Grevillea spinosa

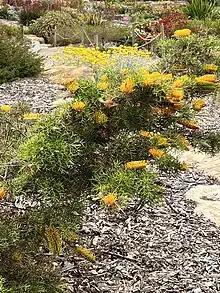
Habit

Grevillea spinosa, commonly known as tjiilka-tjiilka, is species of flowering plant in the family Proteaceae and is endemic to inland Western Australia. It is a dense, prickly shrub with mostly pinnatipartite leaves with rigid, sharply-pointed linear lobes, and erect clusters of reddish to blackish green flowers with a bright yellow to orange style.